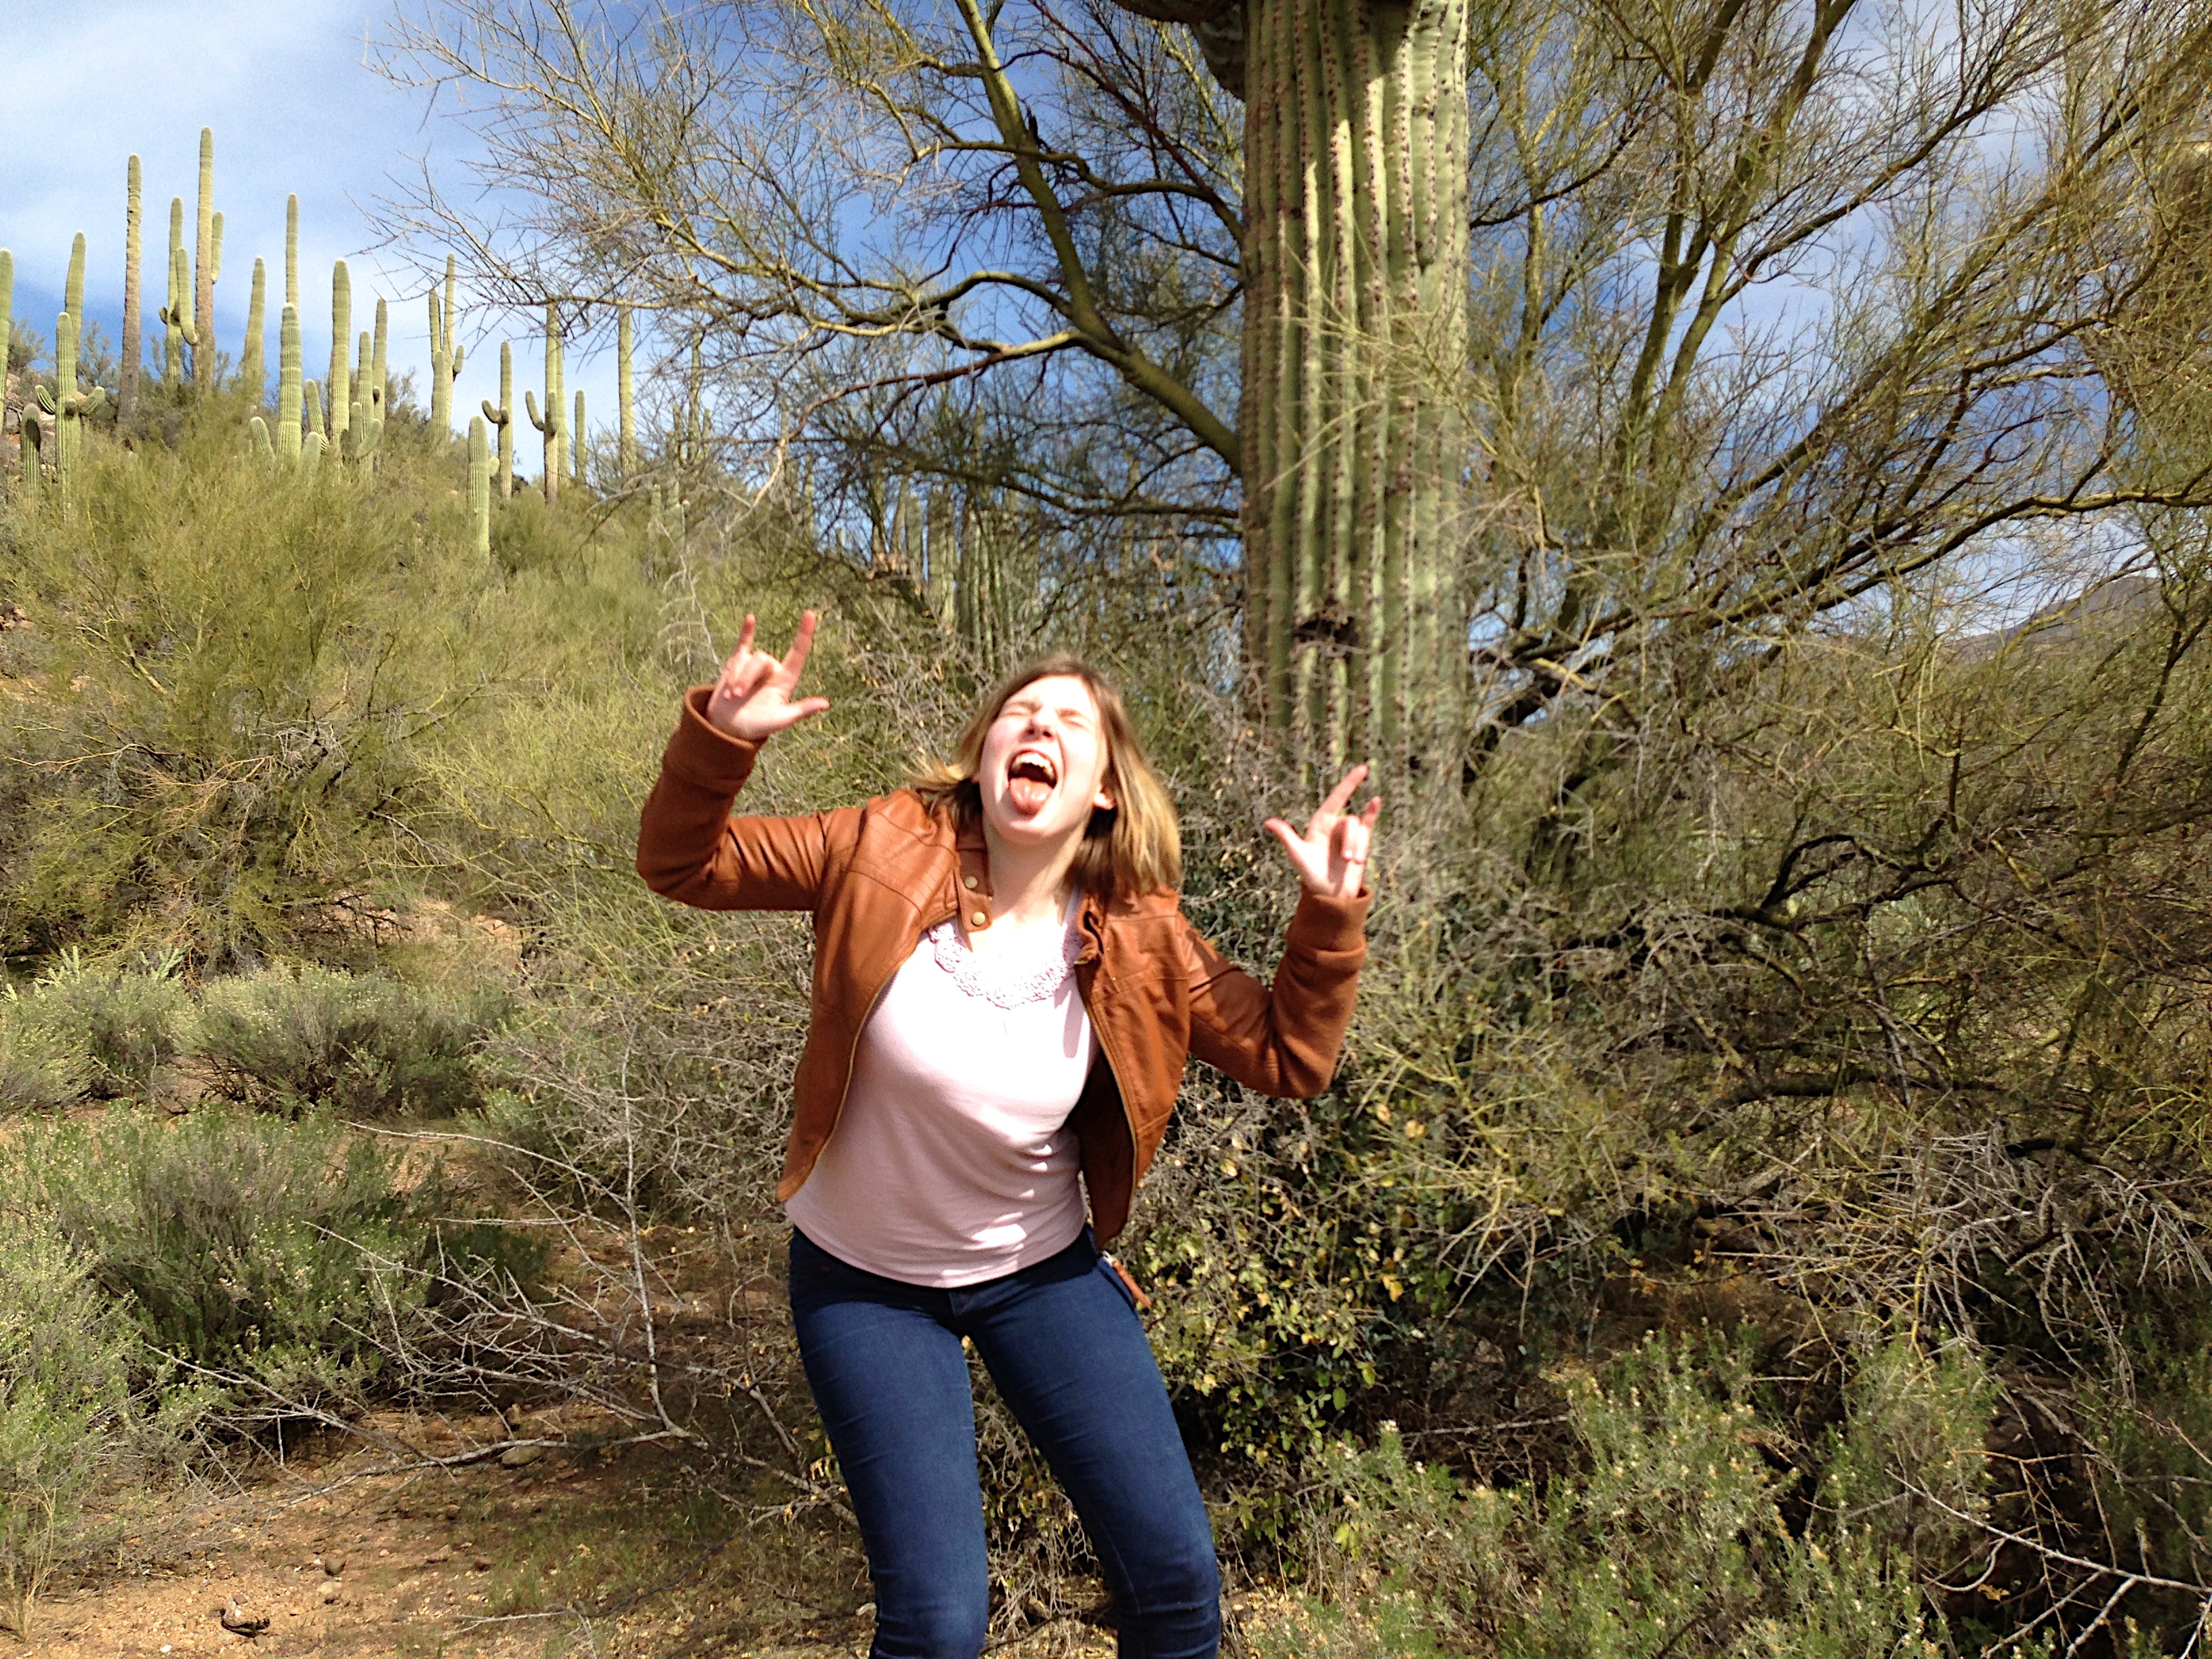
tree, nature, forest, grass, people, photography, flower, spring, autumn, season, cool image, woodland, habitat, photo shoot, natural environment, woody plant